Floppy disk

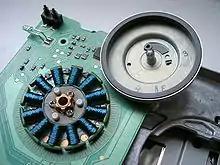
The spindle motor from a 3½‑inch unit

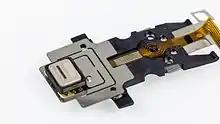
A read-write head from a 3½‑inch unit

The 8-inch and 5¼-inch floppy disks contain a magnetically coated round plastic medium with a large circular hole in the center for a drive's spindle. The medium is contained in a square plastic cover that has a small oblong opening in both sides to allow the drive's heads to read and write data and a large hole in the center to allow the magnetic medium to spin by rotating it from its middle hole.